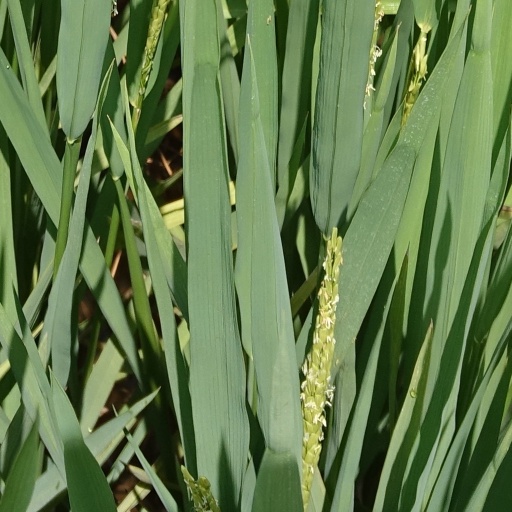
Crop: rice